Joseph Humphreys

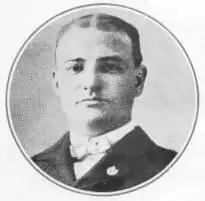

Joseph Edward Humphreys (October 17, 1872 – July 10, 1936) was an American boxing official and announcer. He was one of the most popular fight announcers from the turn of the 20th century up until the 1930s. In his near 50-year career, Humphreys was estimated to have announced over 20,000 boxing matches and officiated many of the top prize fights of the era as the longtime official ring announcer at the old Madison Square Garden from 1925 up to his death in 1936.